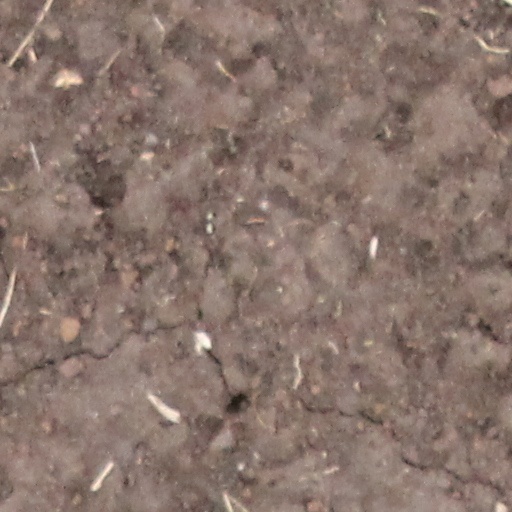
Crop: wheat